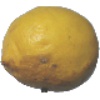
Label: lemon